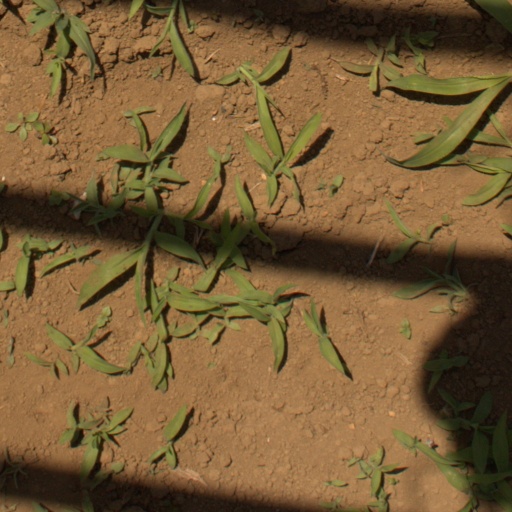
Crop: Jerusalem artichoke